Reforma (newspaper)

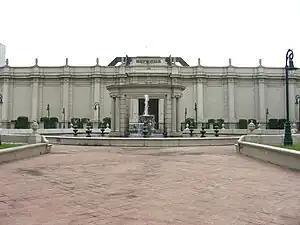
Reforma's headquarters in Mexico City

"Reforma" was launched in Mexico City in November 1993 by Alejandro Junco de la Vega as an offshoot of his successful Monterrey paper, "El Norte". Soon after the paper's launch, he brought "Reforma" and "El Norte" together with his other newspapers--"El Sol" and "Metro"—to unite them under a single publishing company, which he named Grupo Reforma.